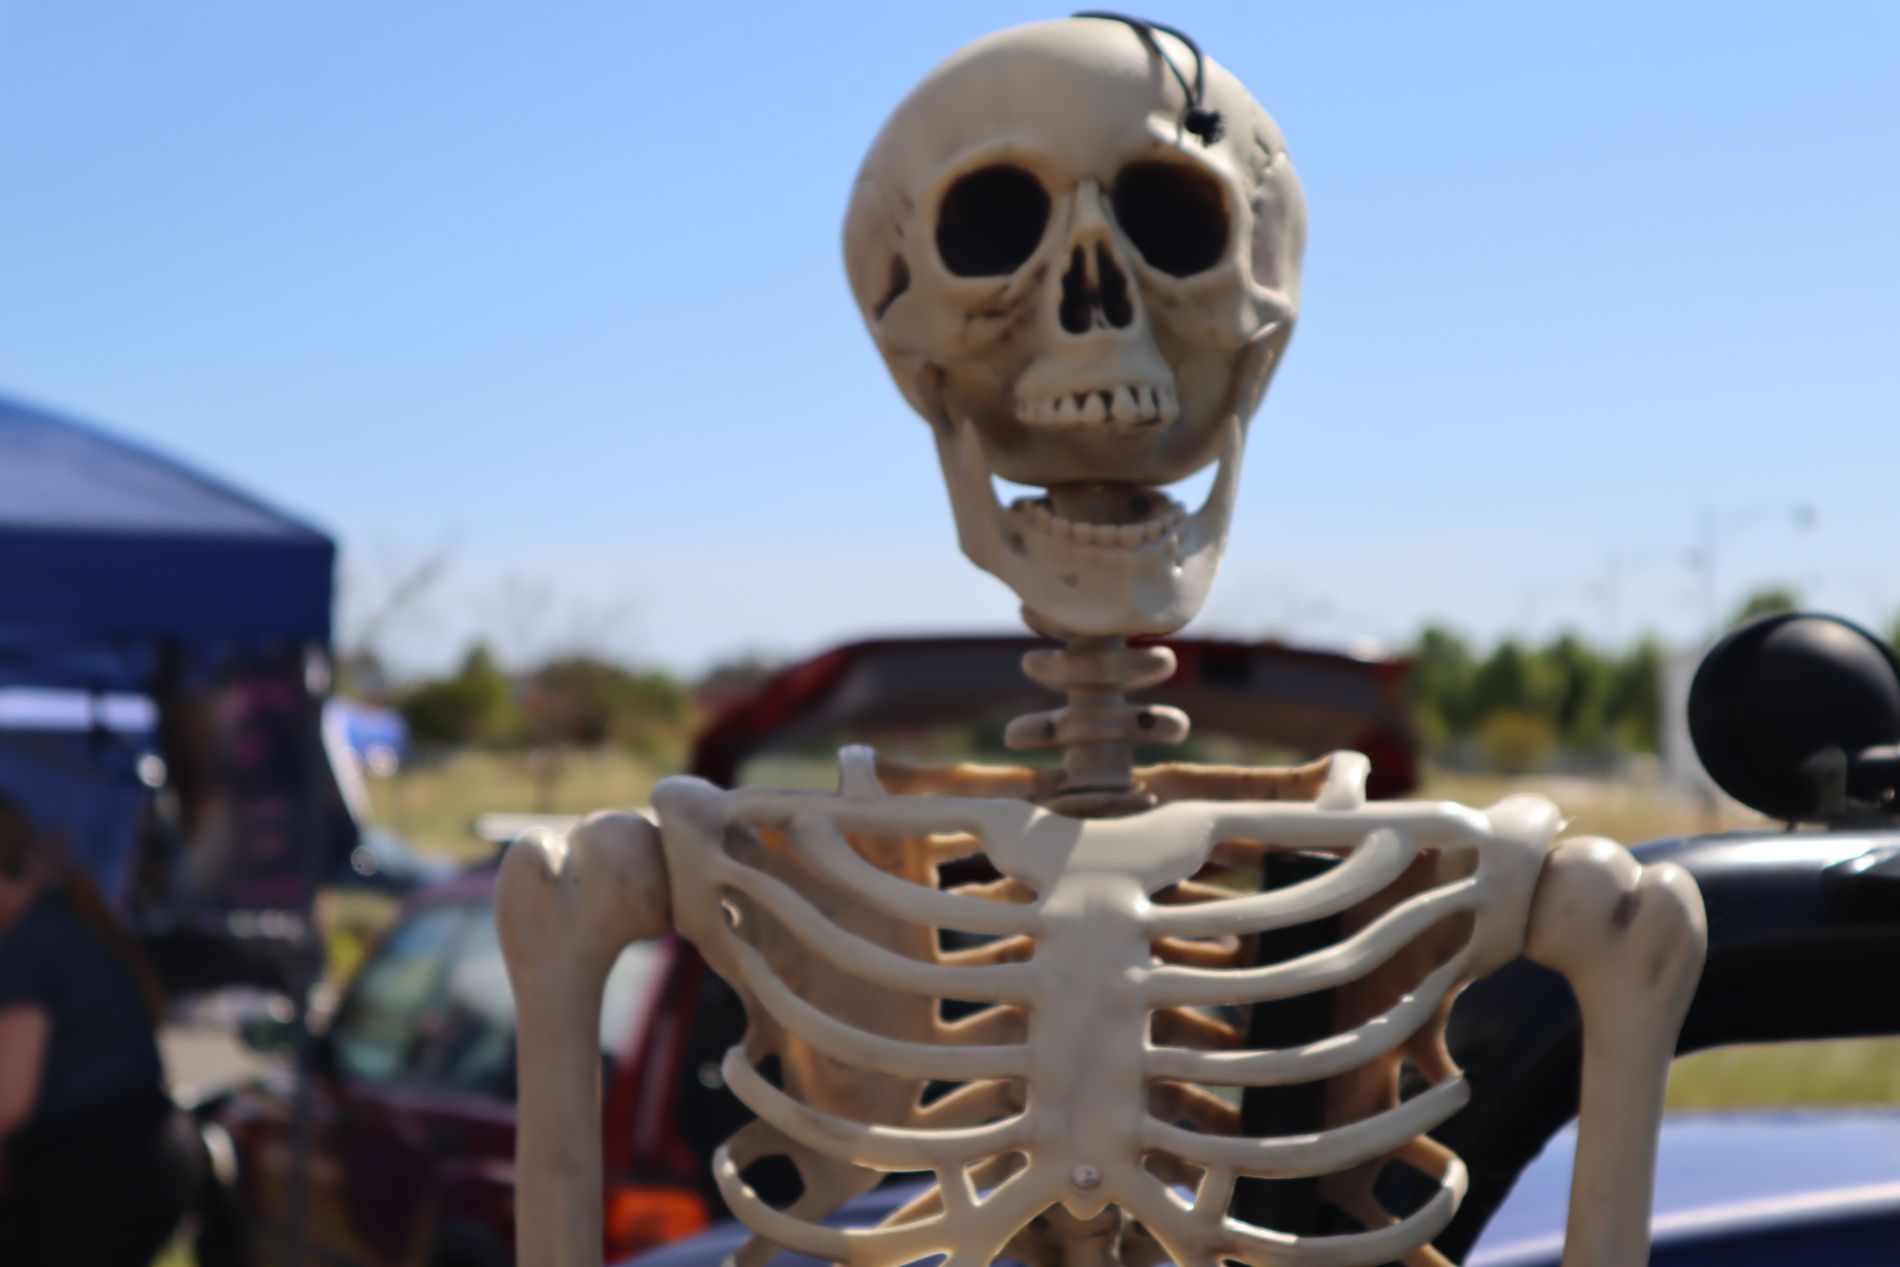
funny skeleton
Plastic skeleton standing in a sunny outdoor area with cars on a blurry background showing a car under a clear blue sky.
From below, directed upwards, is a fully plastic skeleton standing upright on its legs, against the vague background, partially highlighting an automobile in front of a bluish sky, and this renders a strange and playful atmosphere with a cynical and questioning mind. The palette is simple, constituted by white, blue, red, and slightly black. Photography style is realist, with the skeleton centered in its landscape, with amply available daylights.
Labels: Skeleton, Boy, Child, Male, Person, Alien, car, blurry background, sky
Camera: Canon Canon EOS M50
Lens: 15.0 - 45.0 mm, Canon EF-M 15-45mm f/3.5-6.3 IS STM
Aperture: F6.3
Exposure: 1/800 sec
ISO: 100
Focal length: 40.0 mm